Sky position (RA, Dec in degrees): 218.532, 2.711
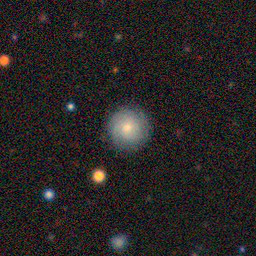
Galaxy morphology: Unbarred Tight Spiral Galaxies